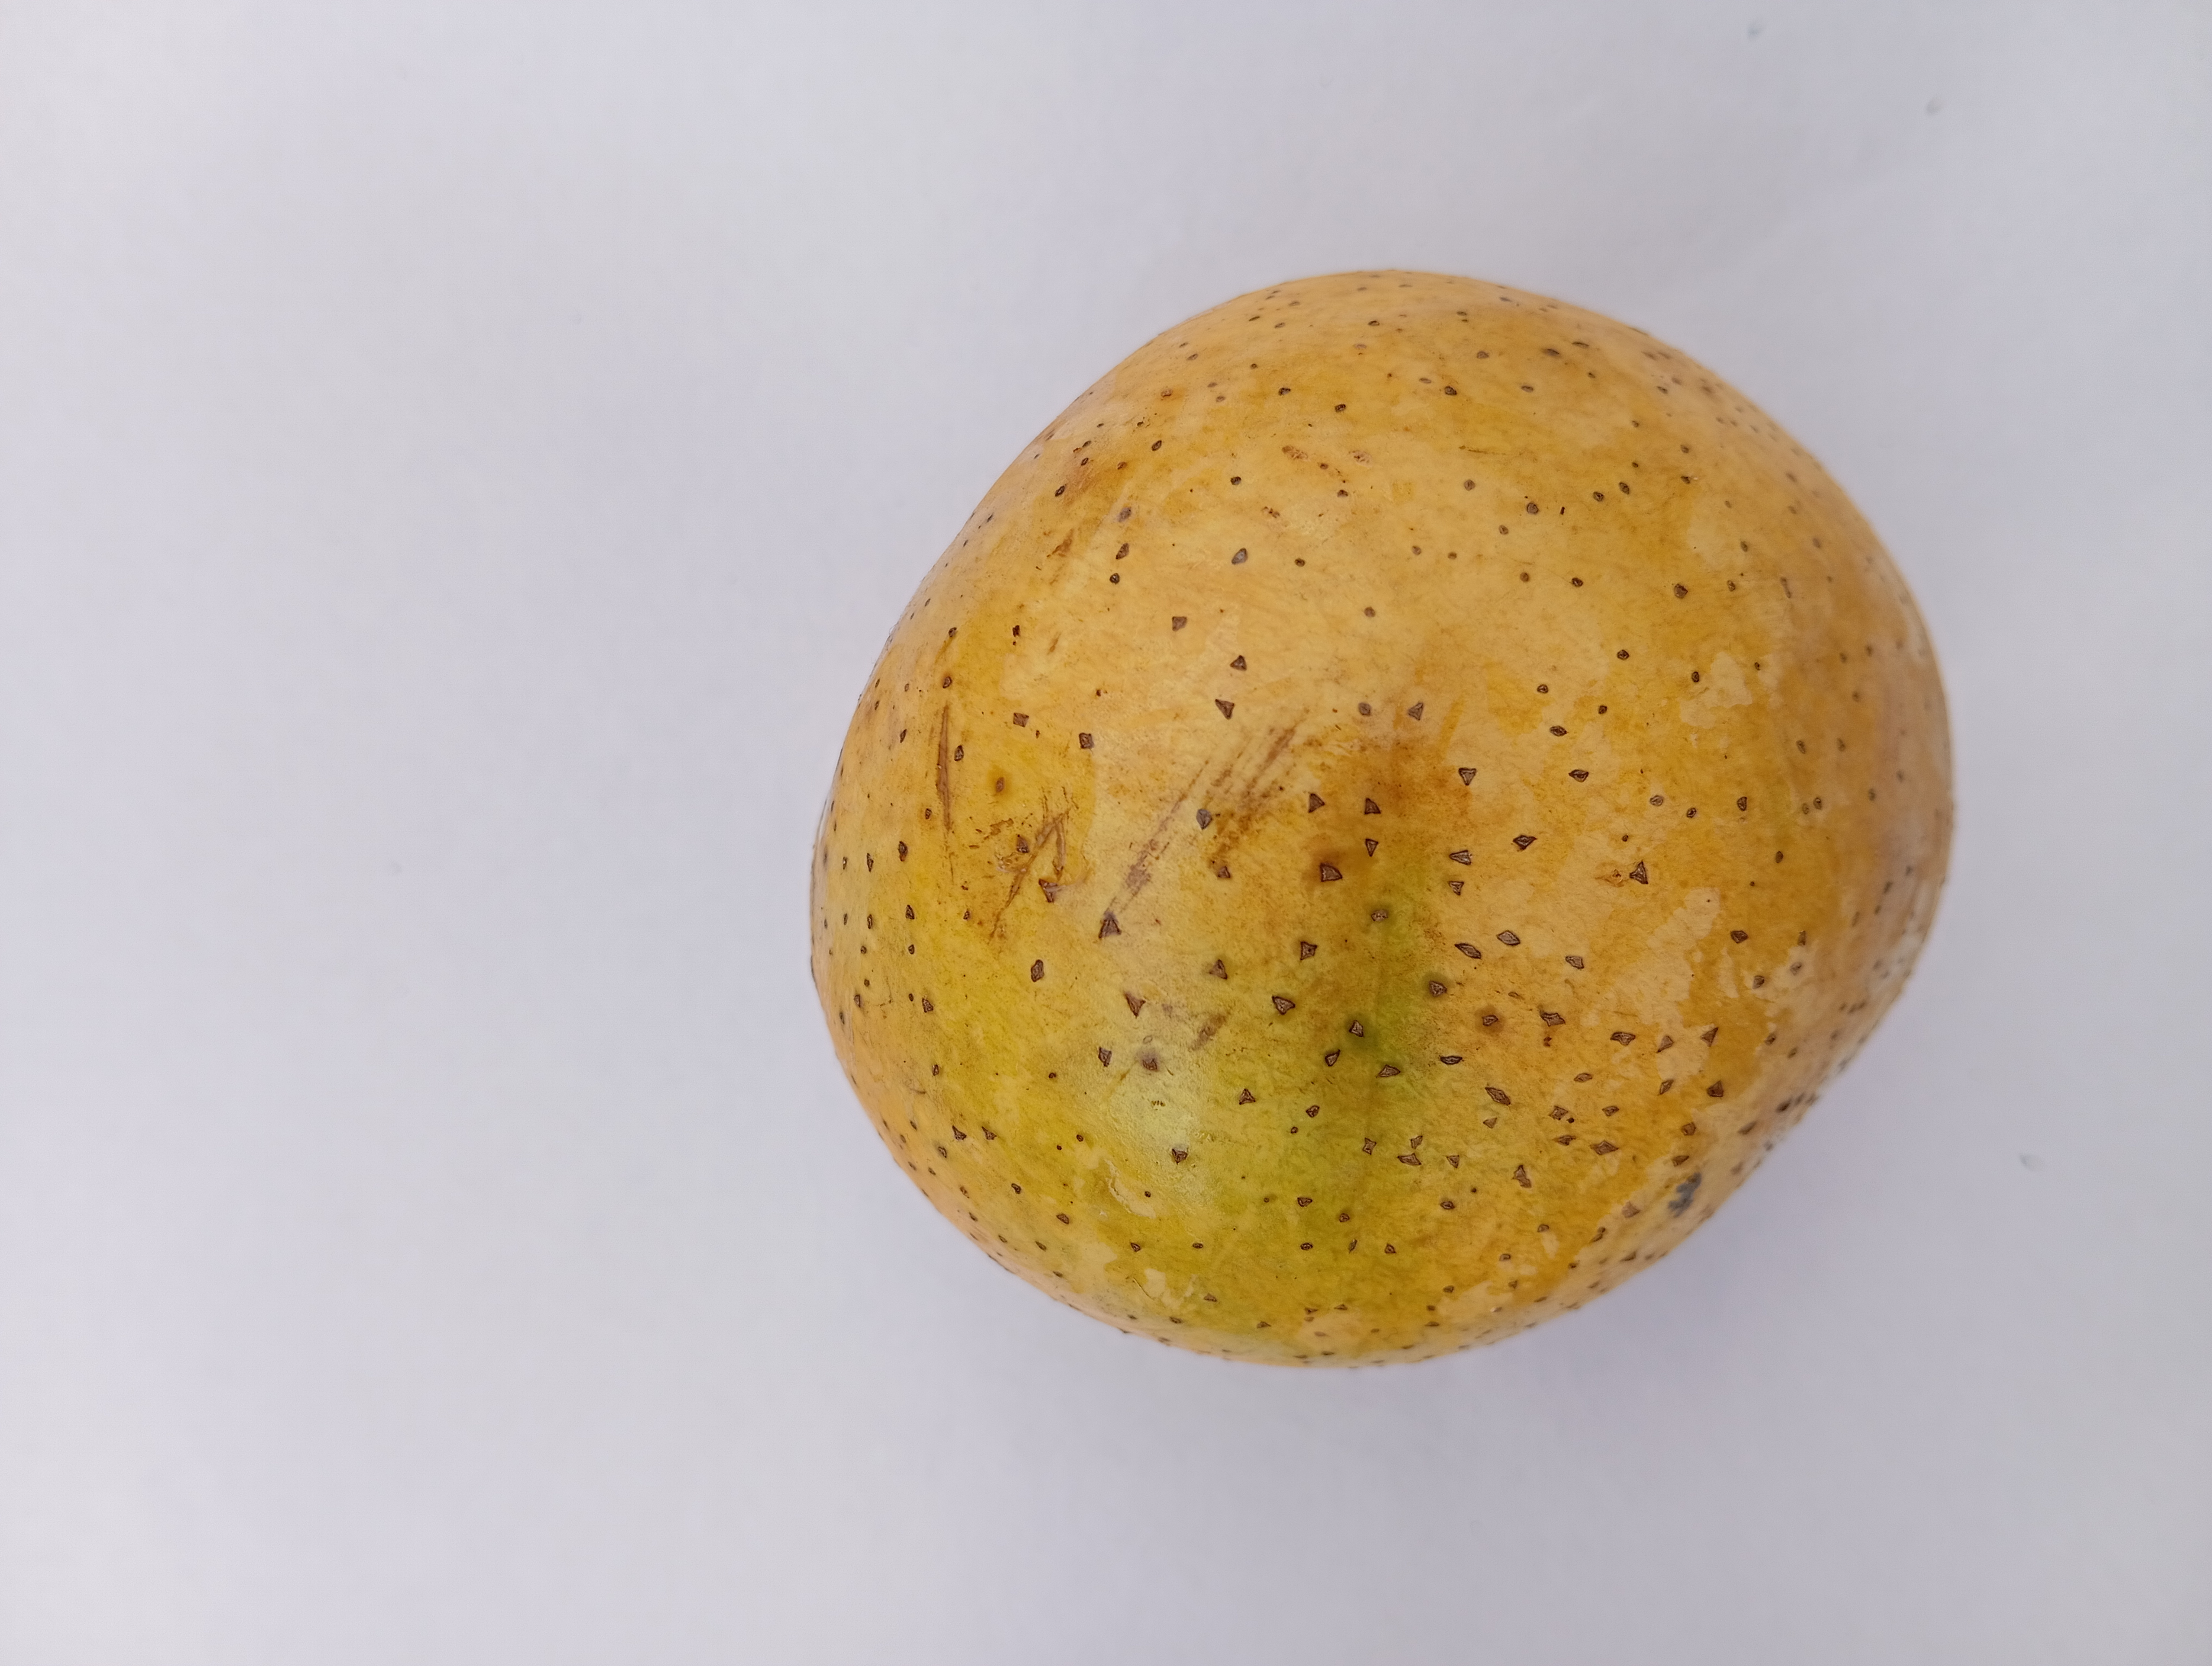
Mango variety: Sundari